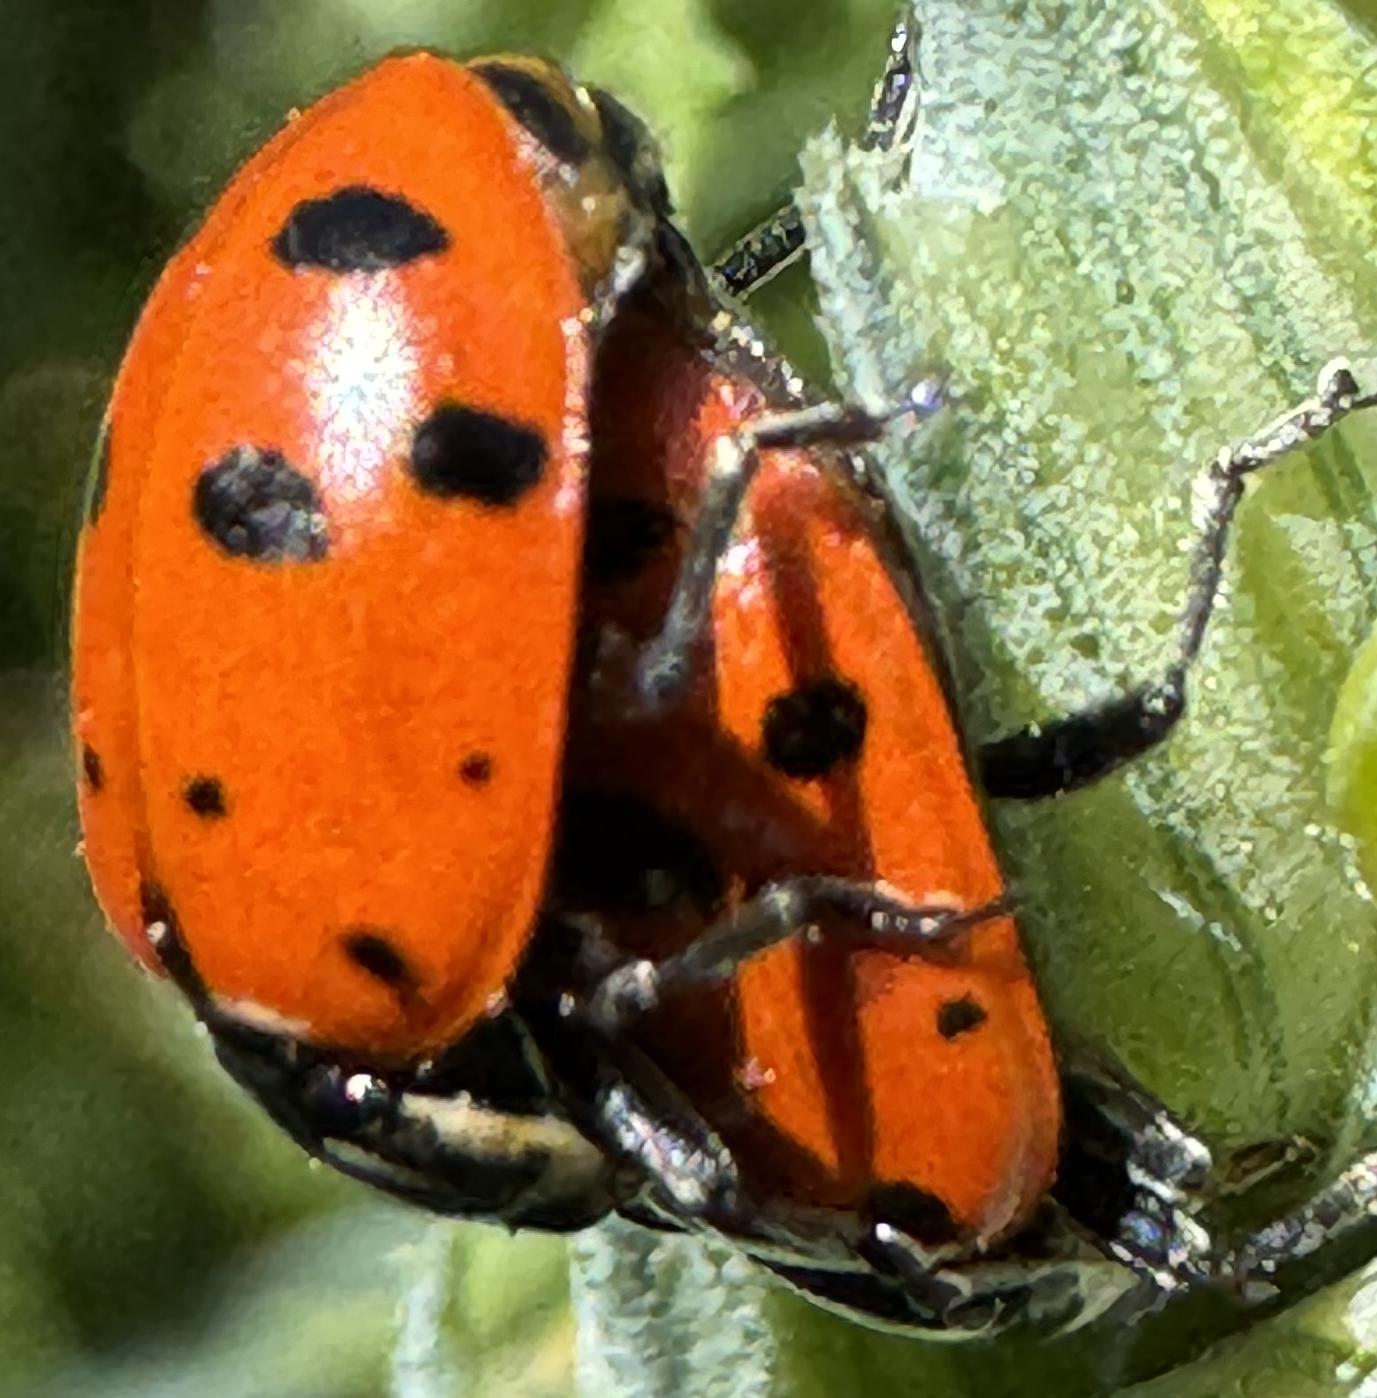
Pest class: predators